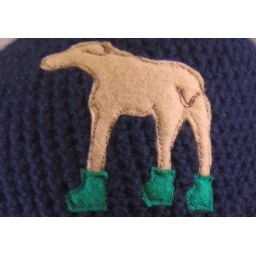
In rainy Seattle even the dogs need galoshes. This pattern is shown in red and green.